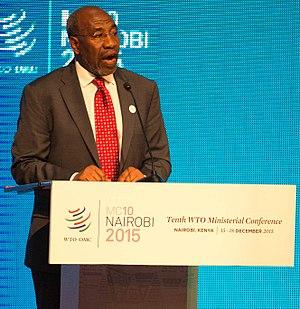
Ruhakana Rugunda, né le 7 novembre 1947 à Kabale, est un homme d'État ougandais, Premier ministre depuis le 18 septembre 2014. Médecin de profession, il occupa de divers postes gouvernementaux sous la présidence de Yoweri Museveni, qui débuta en 1986. Il notamment est ministre des Affaires étrangères de 1994 à 1996 et ministre des Affaires intérieures de 2003 à 2009.